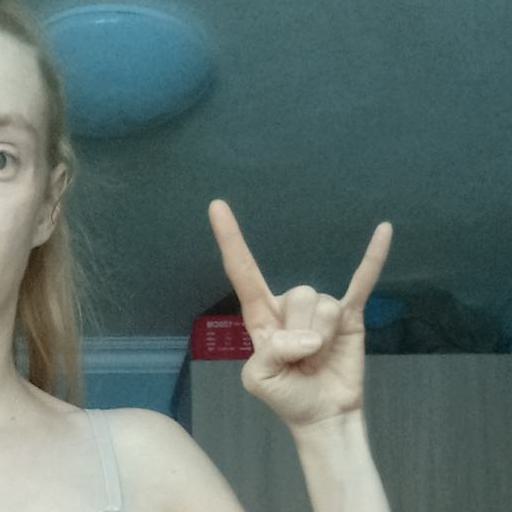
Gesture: rock